Marco Arop

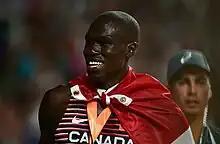
Arop after winning gold at the 2023 World Athletics Championships

Marco Arop (born September 20, 1998) is a Canadian track and field athlete competing in the middle distance events. Arop is the reigning world champion in the 800 m, winning gold at the 2023 World Athletics Championship, after winning bronze the previous year at the 2022 World Athletics Championships. He was the first Canadian to win a world championship in the 800 m. Arop was also the 2019 Pan American Games champion in 800 m.